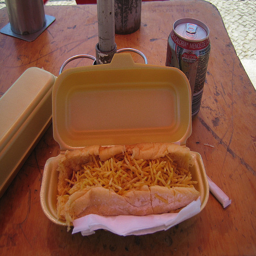
A plastic container holding a chilli dog smothered in lots of cheese.
A bun with spaghetti inside is in a container.
A meal is served in a yellow container.
Spaghetti on french bread sitting in a plastic container
A food item in a yellow container with cheese and bread.